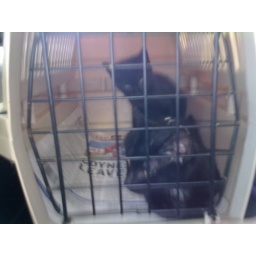
Bringing Dexter and Daisy home in the car